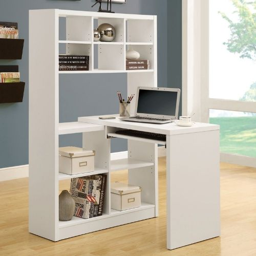
white desk with bookshelf , perfect for a small home office